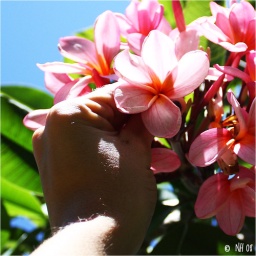
Picking my daughter a flower from our frangipani tree in the backyard.